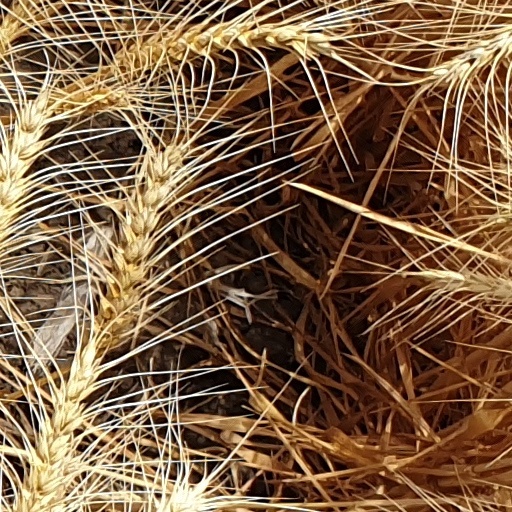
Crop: wheat